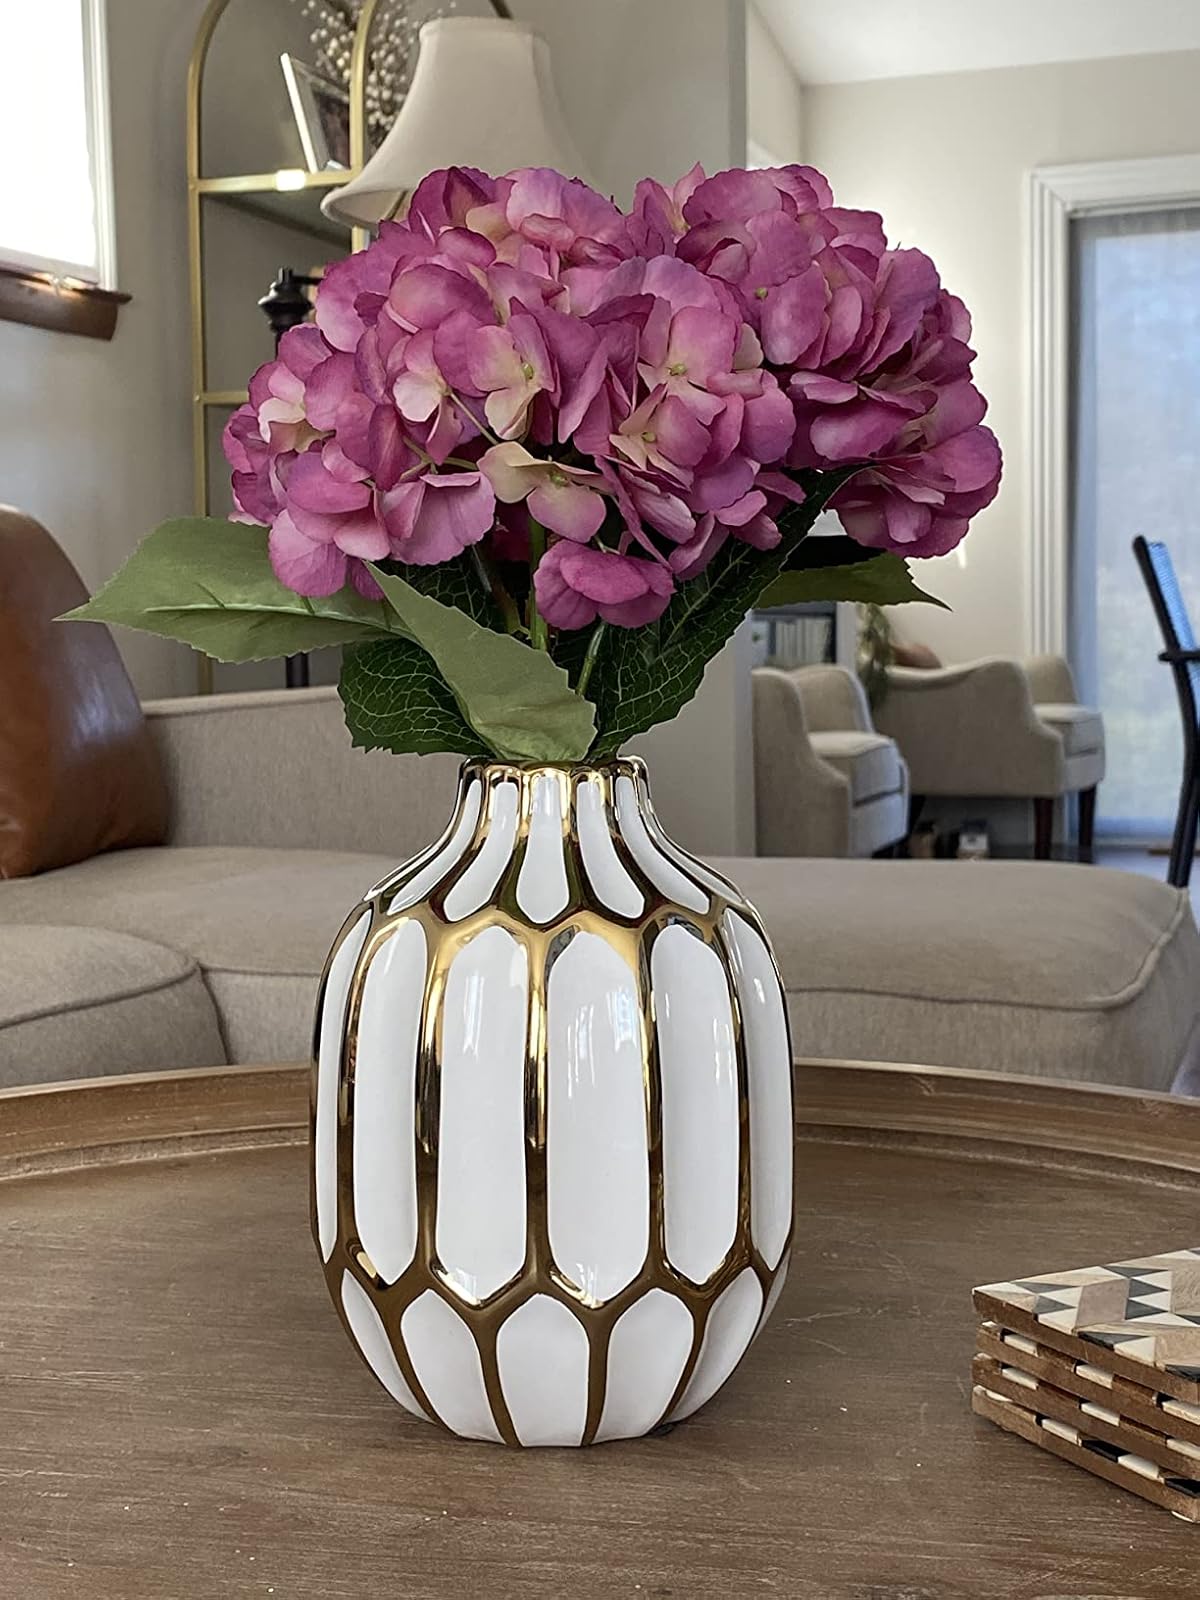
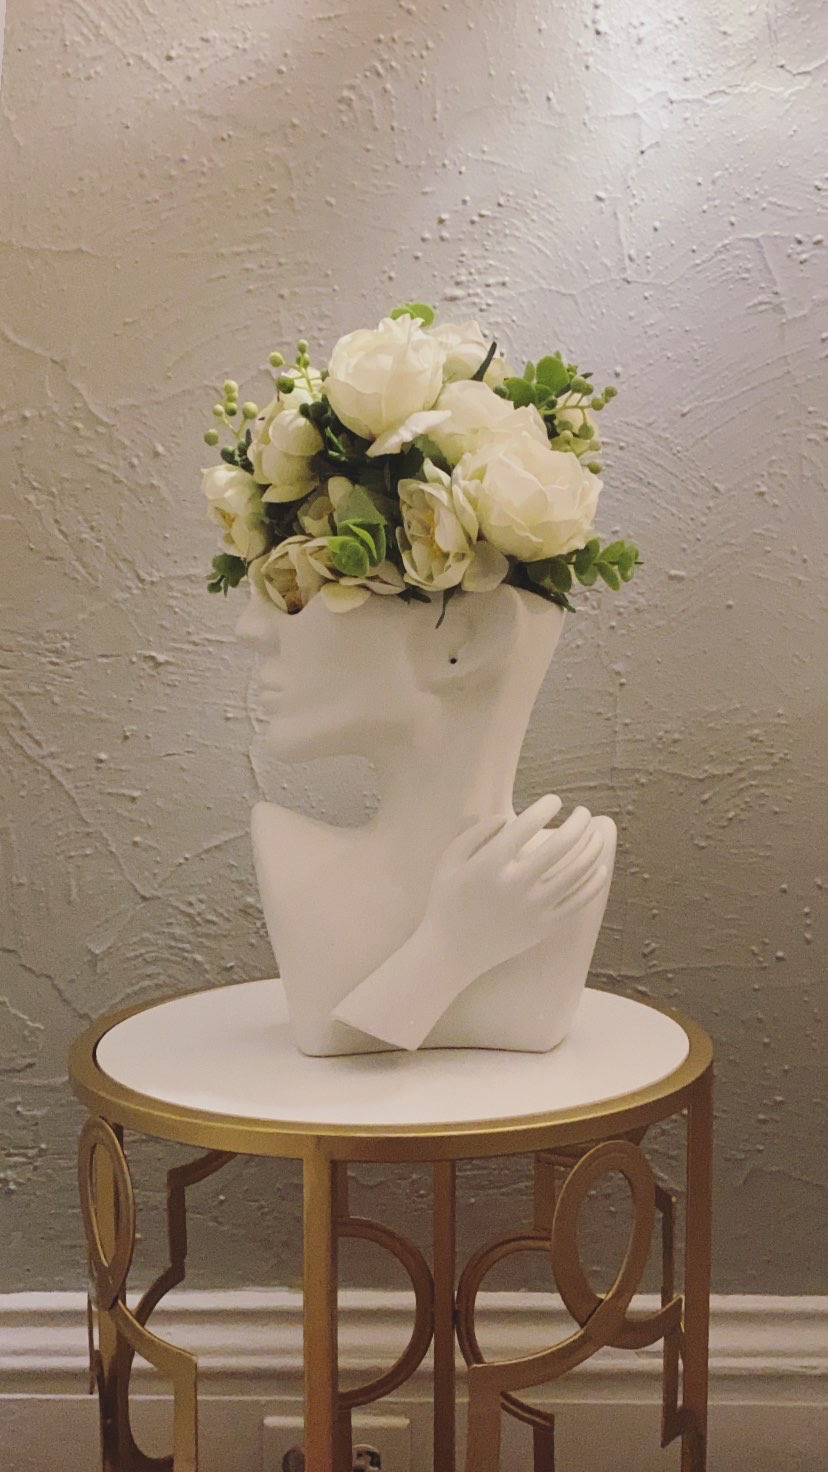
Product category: vase
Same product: no